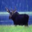
Label: deer